Avro Vulcan XH558

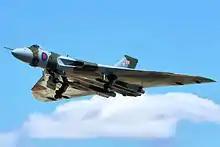
"XH558" at RIAT 2015 during its final display season

Although XH558 had achieved its first flight in 2007, delays had meant it was unable to return to the display circuit for the 2007 season as had been hoped, or join the flypast down The Mall in London on 17 June 2007 marking the 25th Anniversary of the Falklands War. Post-restoration, displays were conducted every year from the 2008 to 2015 seasons inclusive, helping the Trust to exceed the requirement placed as part of the Heritage Lottery Fund grant to fly for at least 250 hours.